Matthias Ettrich

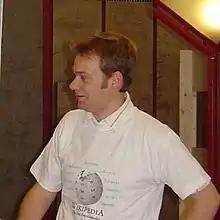
Matthias Ettrich at LinuxTag, 23 May 2005

Matthias Ettrich (born 14 June 1972) is a German computer scientist and founder of the KDE and LyX projects.